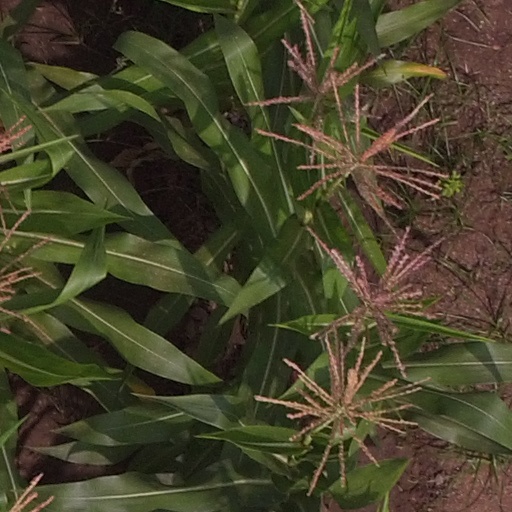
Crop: maize; corn